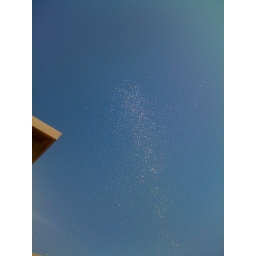
my sister was squirting water in the air and i got a nice shot, however with my house in it